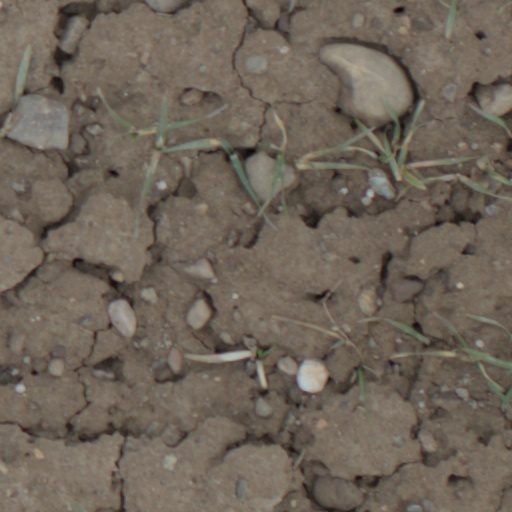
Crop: wheat